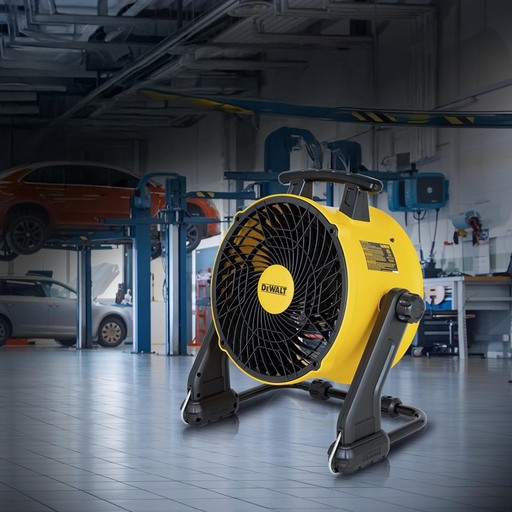
קטגוריה: כלי עבודה
תיאור: מאורר תעשייתי/ביתי 16 אינץ'
דגם: DXF1645A